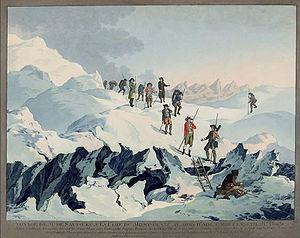
Voyage de Saussure à la cime du Mont Blanc au mois d’août 1787
1786 est une année commune commençant un dimanche.
James Rumsey essaye son premier bateau à vapeur sur le fleuve Potomac à Shepherdstown.